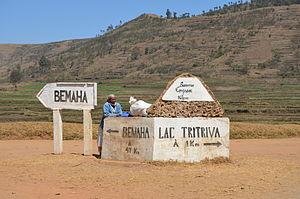
Signalisation routière indiquant Bemaha et le lac Tritriva.
Il existe quatre lignes de chemin de fer à Madagascar, totalisant 836 km de voies ferrées, ces lignes étant toutes à l'écartement métrique :